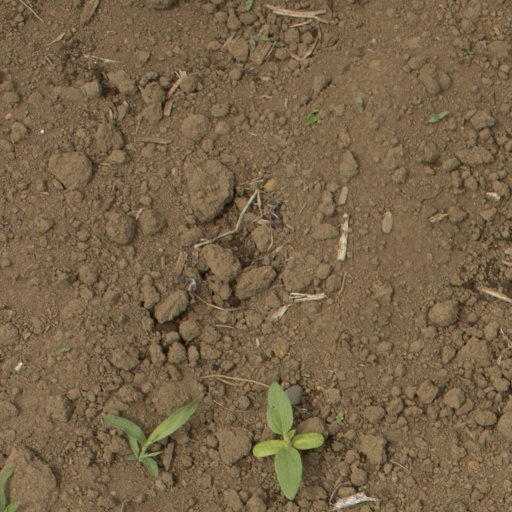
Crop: Jerusalem artichoke